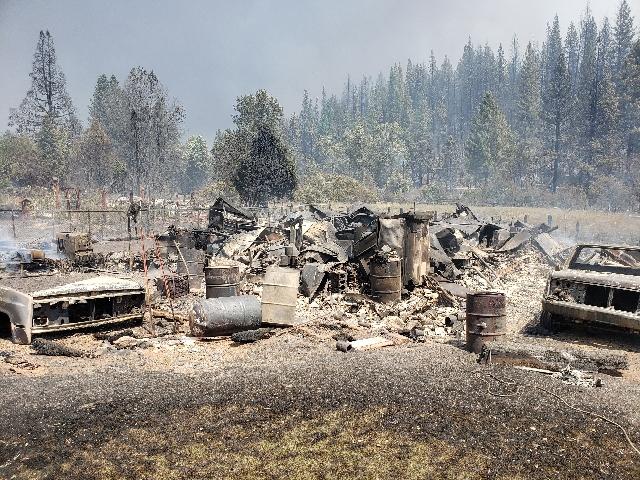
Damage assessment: destroyed